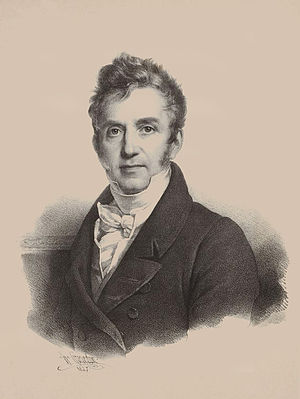
Pierre Rode
Jacques Pierre Joseph Rode var en fransk violinist.